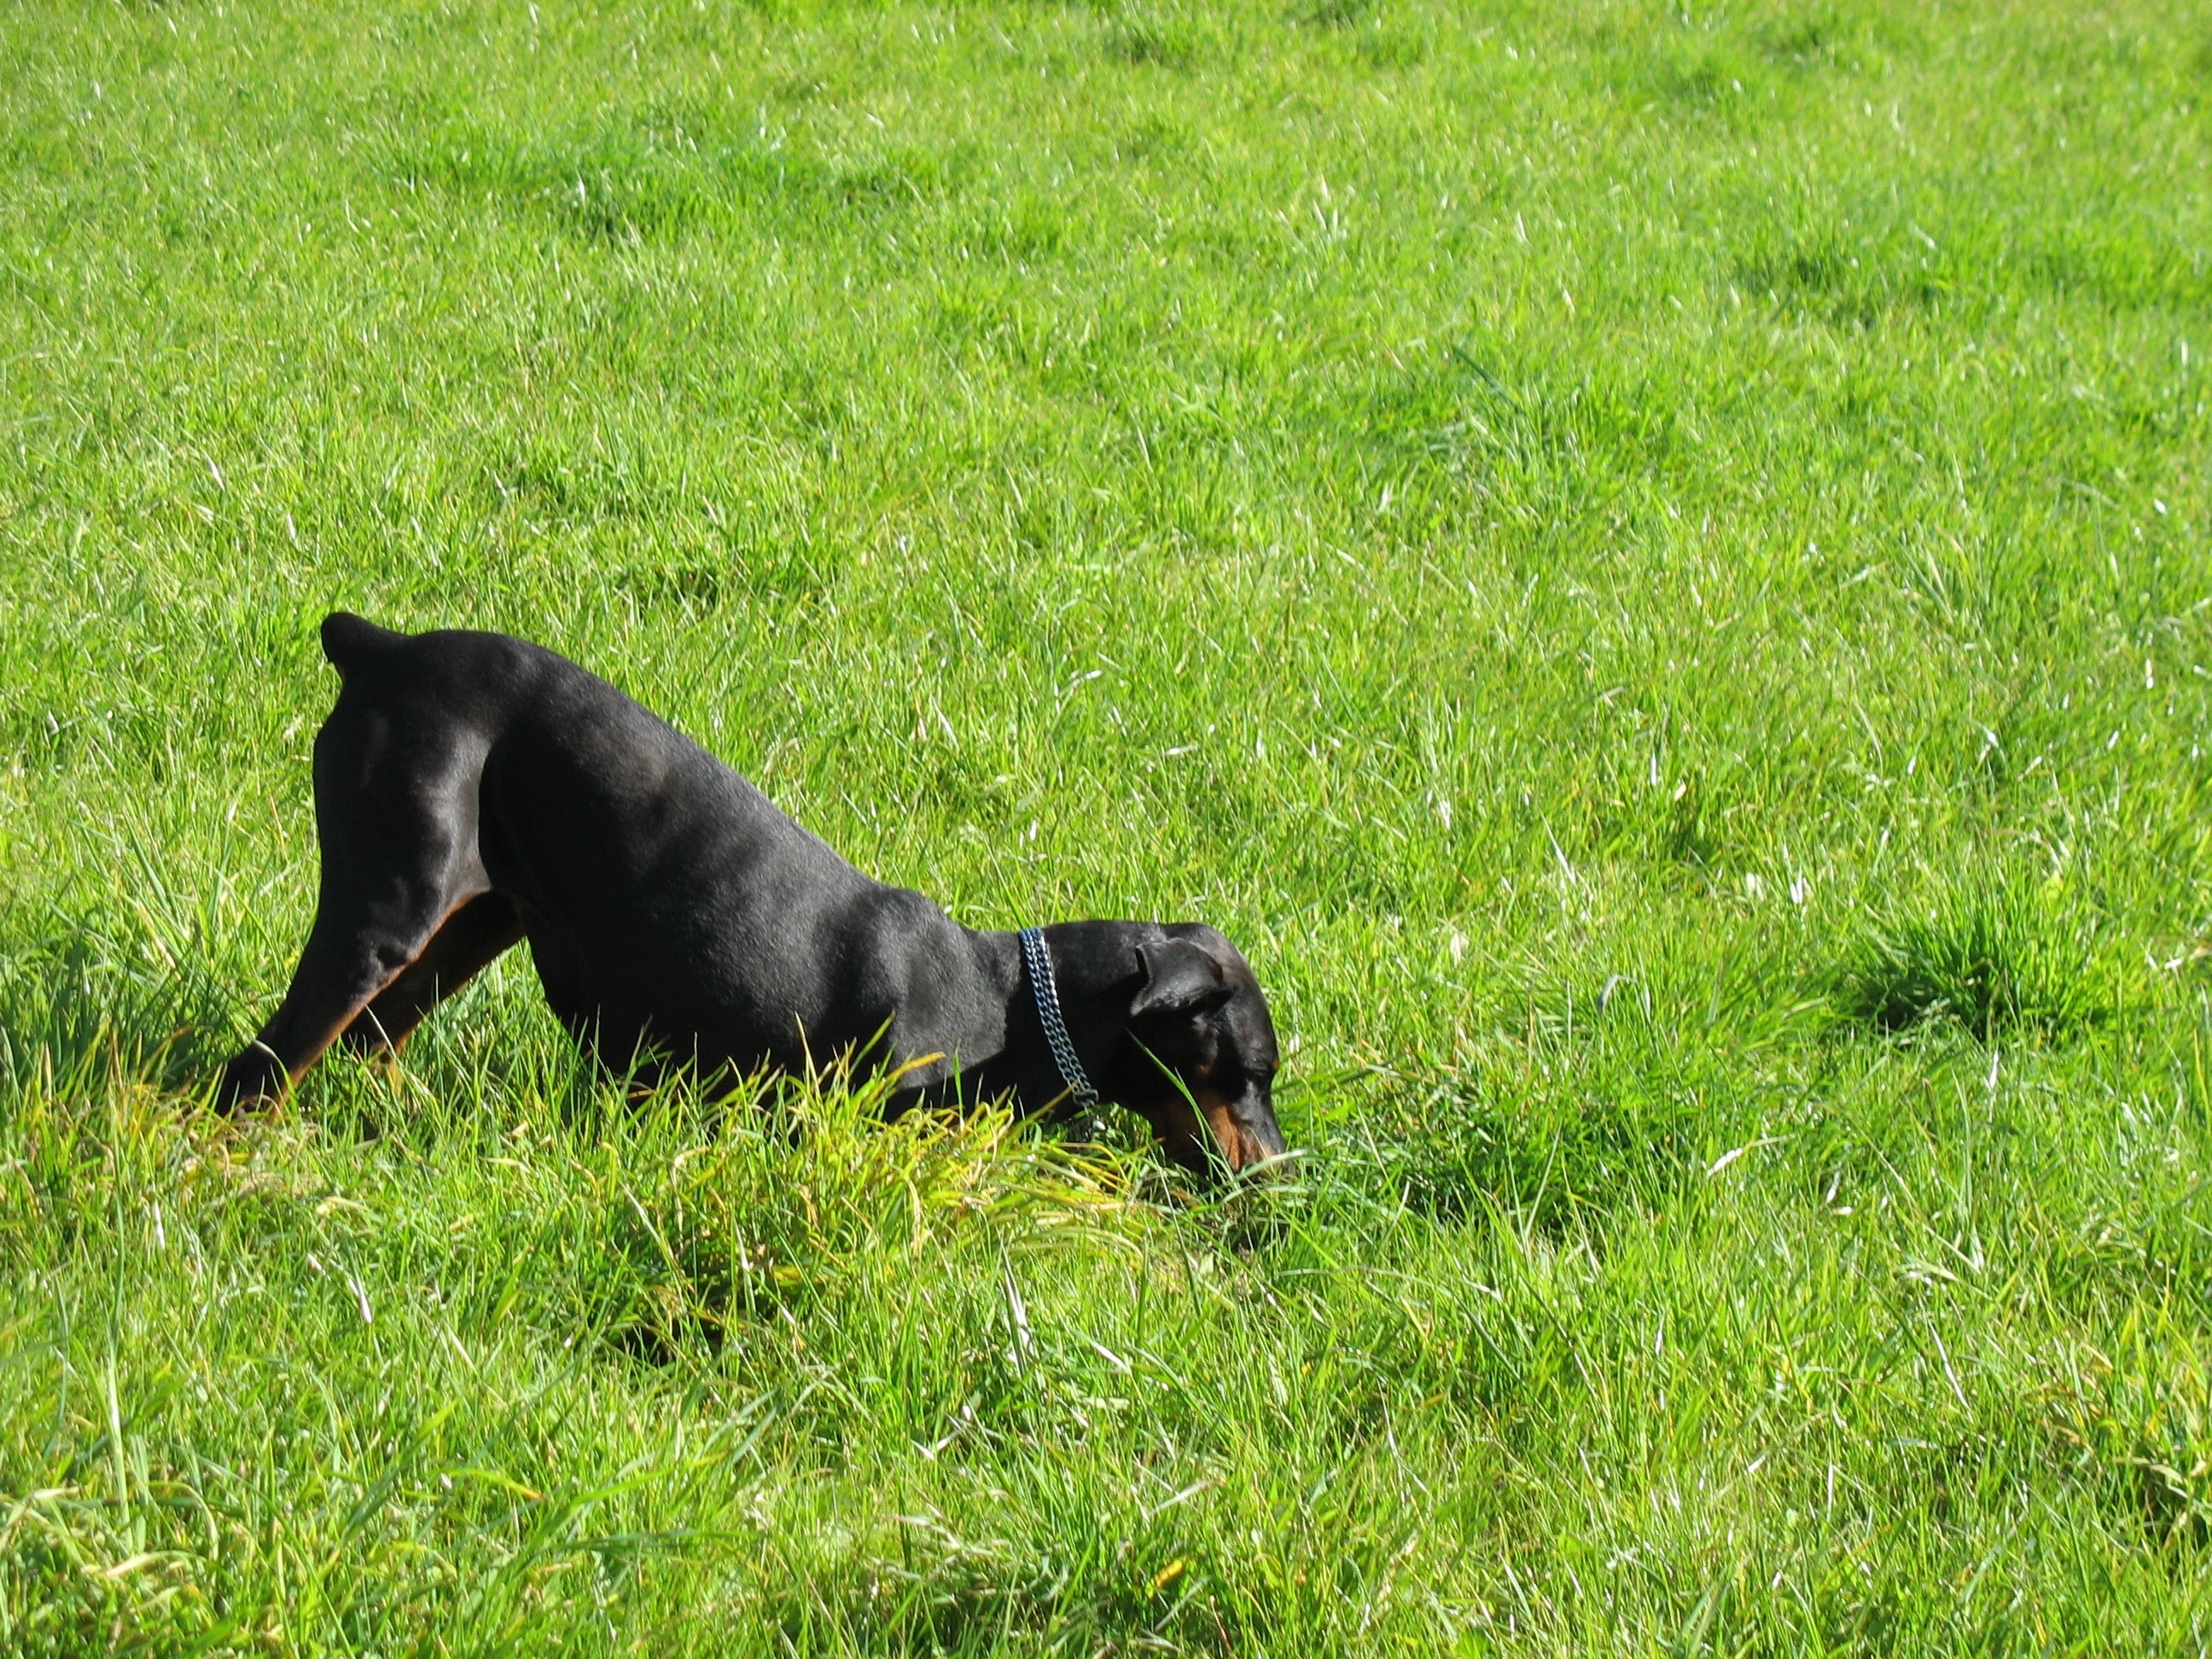
grass, lawn, meadow, puppy, dog, mammal, vertebrate, labrador retriever, doberman, dog like mammal, dog searches, dog digs